2017 CrossFit Games

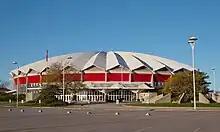
Alliant Energy Center in Madison, Wisconsin, location for the 2017 Games

The 2017 CrossFit Games were held at the Alliant Energy Center in Madison, Wisconsin for the first time after seven years at the StubHub Center in Carson, California.